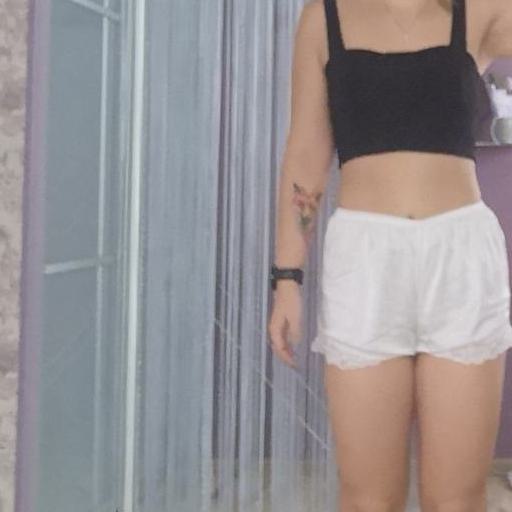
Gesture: no_gesture